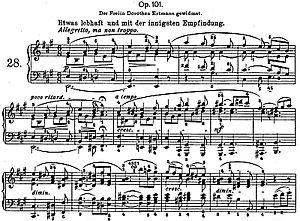
Capture d'écran de droits d'auteur édition de sonates pour piano de Beethoven à partir de l'International Music Score Library Project
La Sonate pour piano nᵒ 28 en la majeur, op. 101, de Ludwig van Beethoven, fut composée en 1816, publiée en février 1817 et dédiée à la baronne Dorothea Cécilia Ertmann que le compositeur surnommait affectueusement sa « Sainte Cécile ».